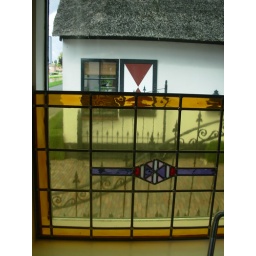
new stained glass window in living room